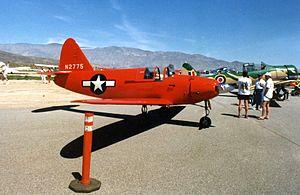
Le Culver PQ-14 Cadet était une version modifiée de l'avion léger américain Culver Cadet LFA, utilisée comme drone-cible par l'armée américaine pendant les années 1940.